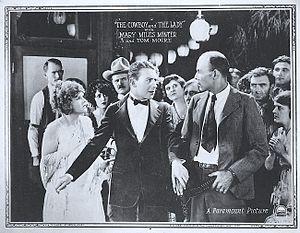
Thomas J. « Tom » Moore est un acteur et réalisateur américain d'origine irlandaise, né le 1ᵉʳ mai 1883 à Fordstown Crossroads, mort le 12 février 1955 à Santa Monica.